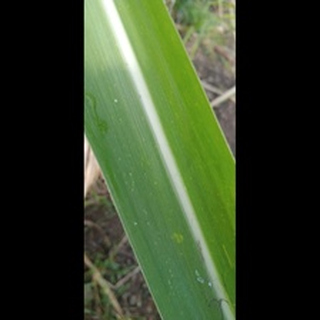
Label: healthy_sugarcane